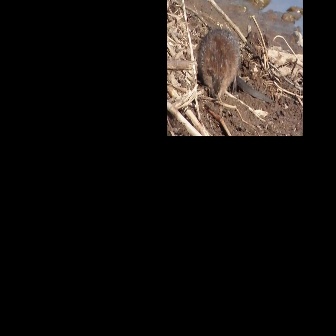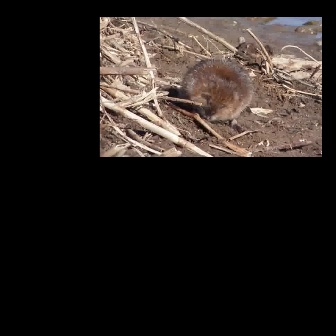
  Please identify the target specified by the bounding box [196,26,274,104] in the first image and locate it in the second image. Return the coordinates in [x_min,y_min,x_max,y_max] format.
Answer: [177,57,254,133]